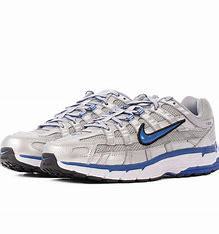
Brand: Nike
Model: P 6000